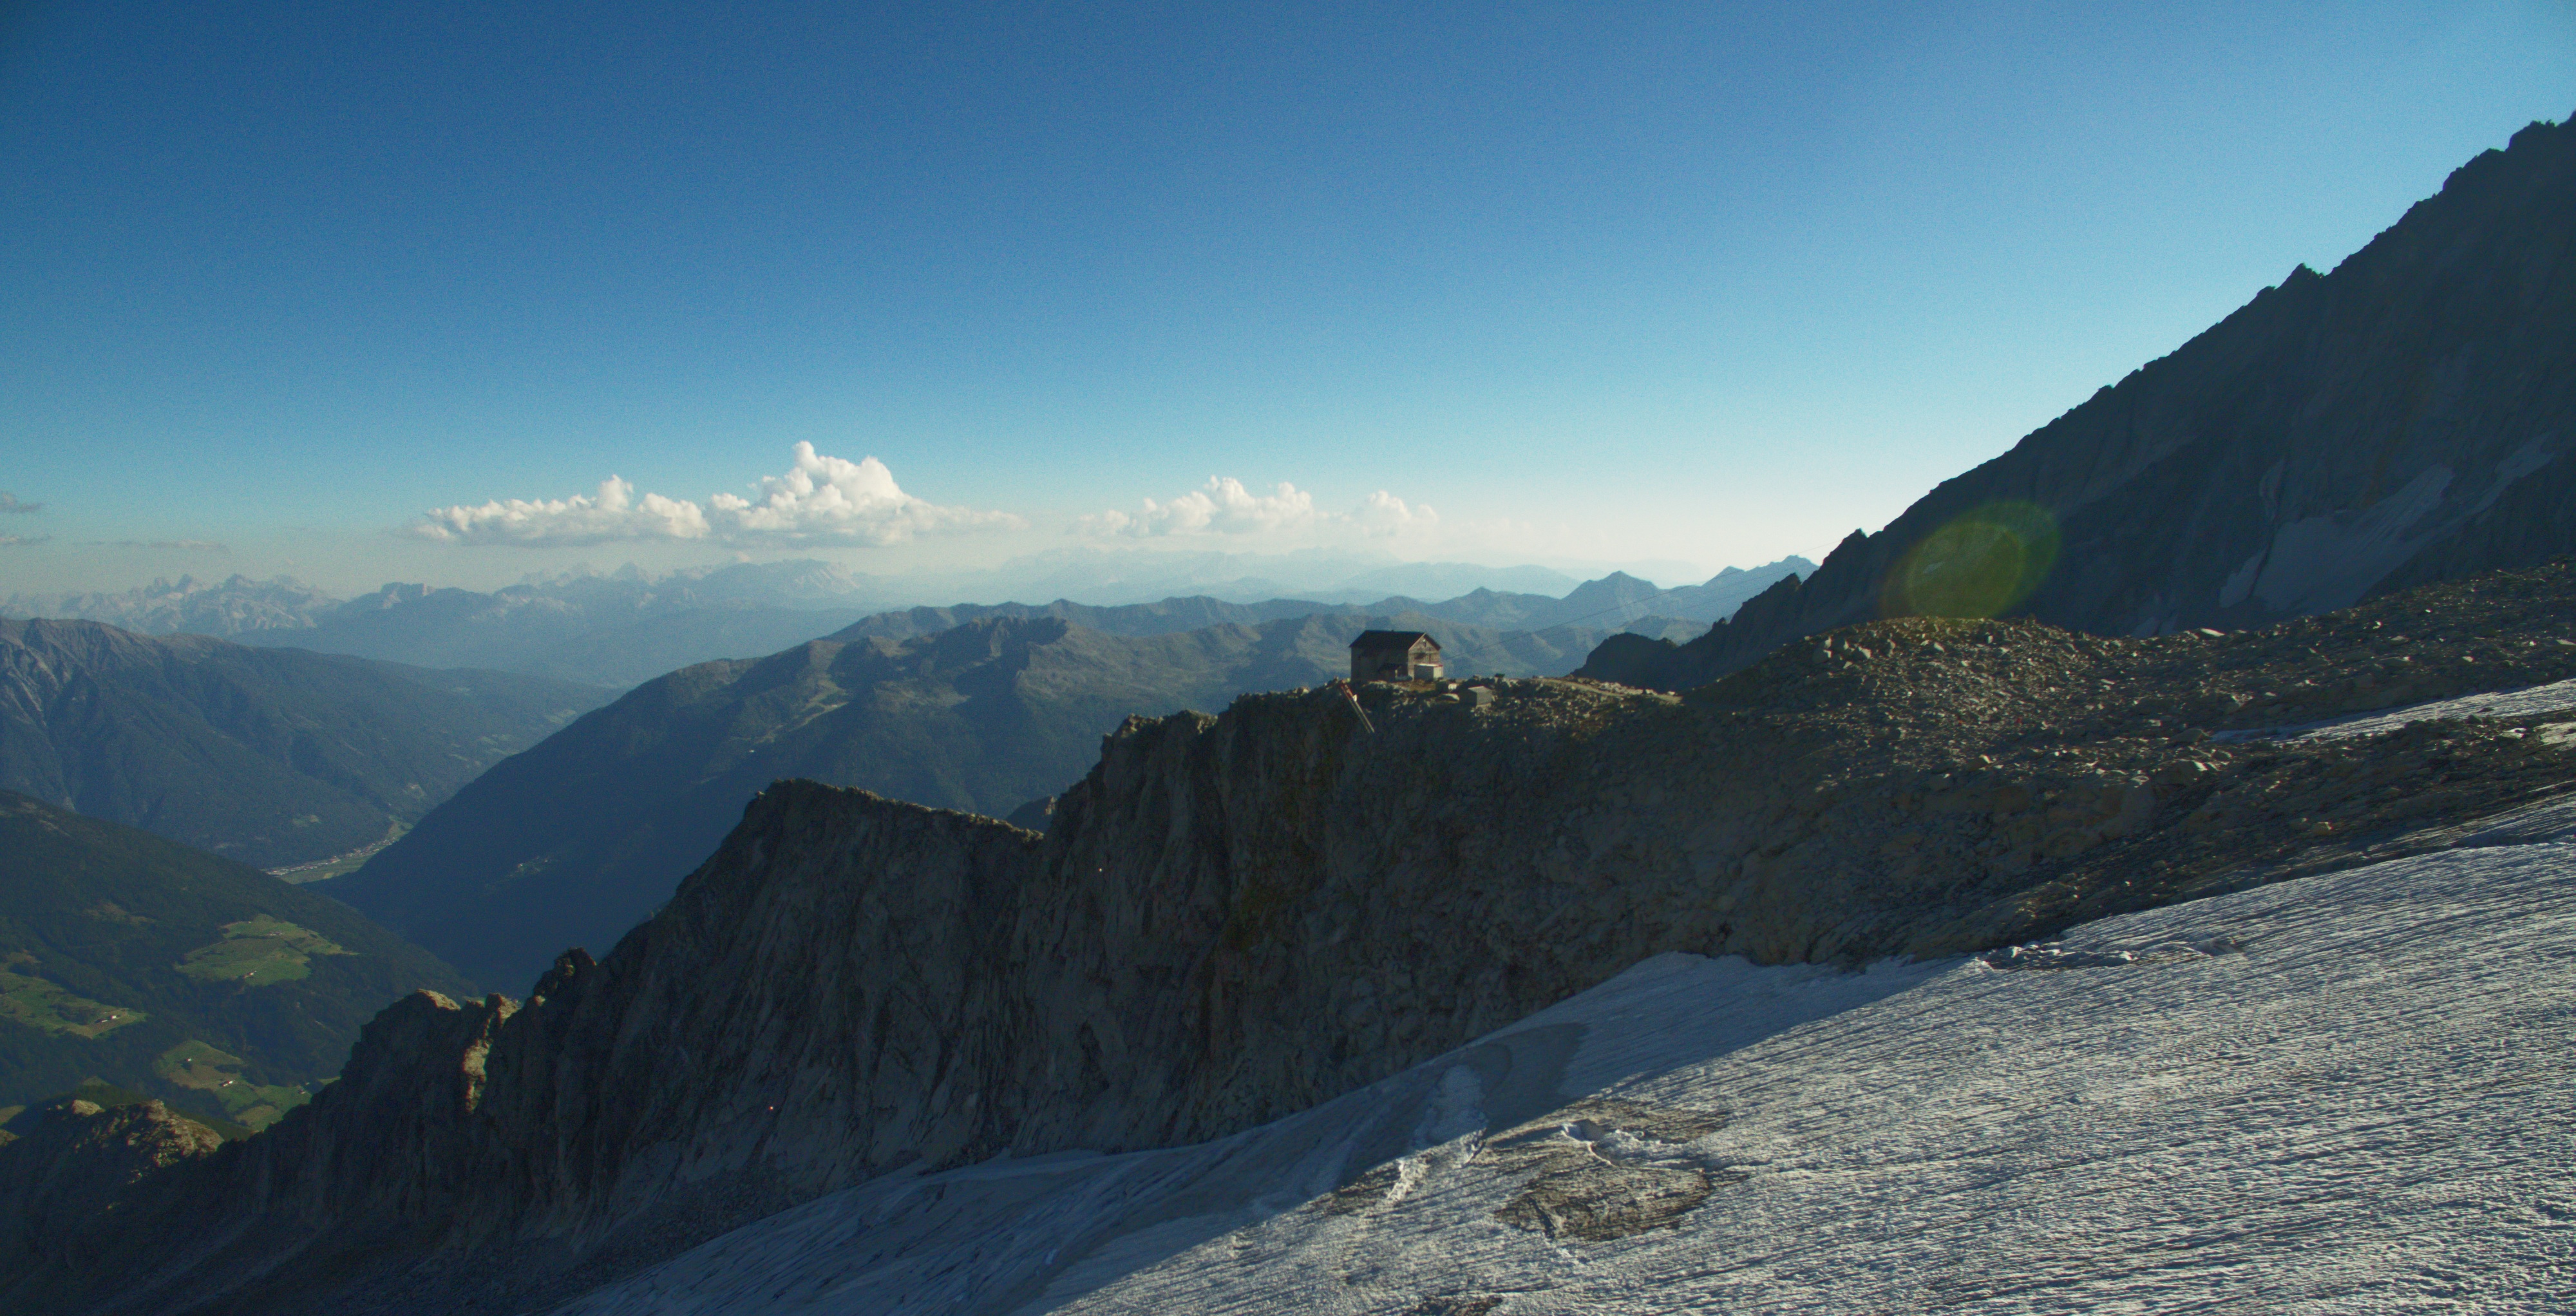
landscape, nature, wilderness, walking, mountain, snow, adventure, valley, mountain range, terrain, ridge, summit, mountaineering, alps, plateau, fell, cirque, landform, mountain pass, geographical feature, atmospheric phenomenon, mountainous landforms